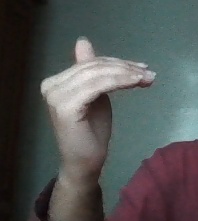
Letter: khaa